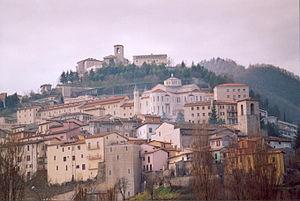
Cascia est une commune italienne d'environ 3 300 habitants, située dans la province de Pérouse, dans la région Ombrie, en Italie centrale.